History of Bavaria

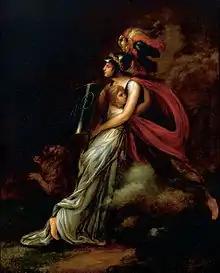
"Gallia Protects Bavaria", 1809 painting by Marianne Kürzinger. An allegory, it symbolises the alliance between Napoleon's France and Bavaria.

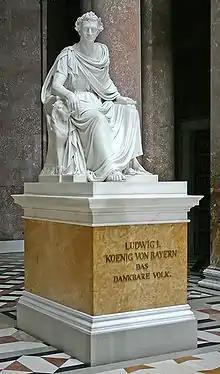
King Ludwig I

In 1792, French revolutionary armies overran the Palatinate; in 1795 the French, under Moreau, invaded Bavaria itself and advanced to Munich where they were received with joy by the long-suppressed Liberals, and laid siege to Ingolstadt. Charles Theodore, who had done nothing to prevent wars or to resist the invasion, fled to Saxony and abandoned a regency whose members signed a convention with Moreau, by which he granted an armistice in return for a heavy contribution (7 September 1796).